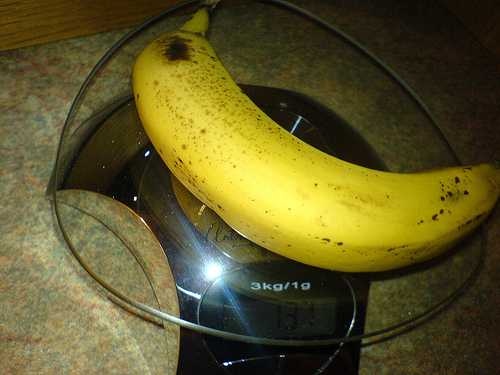
Label: Banana